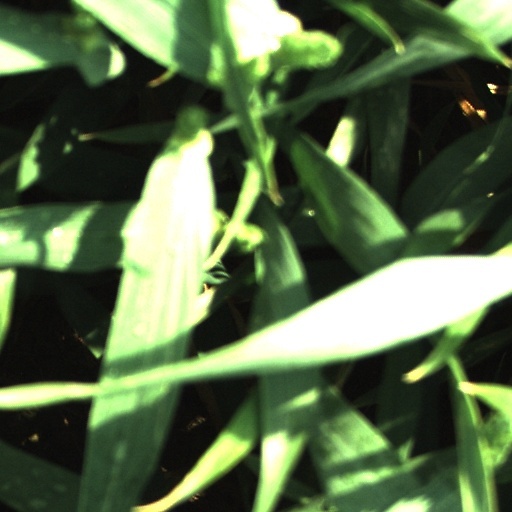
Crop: wheat